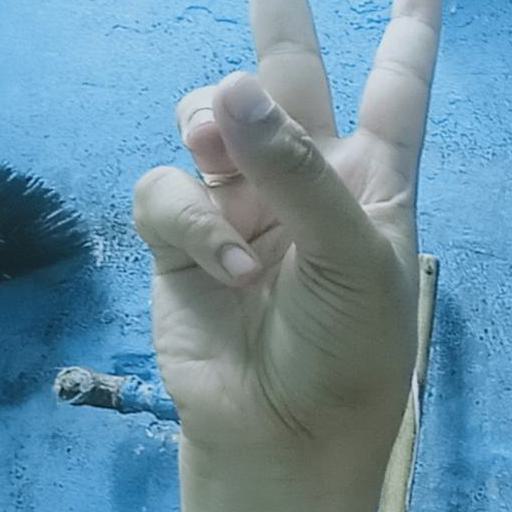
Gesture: peace